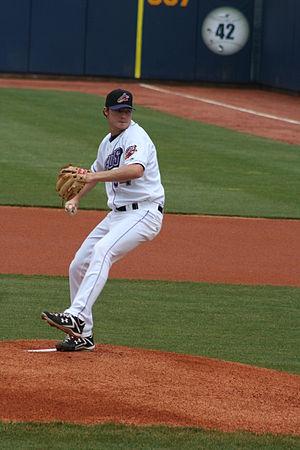
Alex Bruce White est un lanceur droitier de la Ligue majeure de baseball sous contrat avec les Braves d'Atlanta.